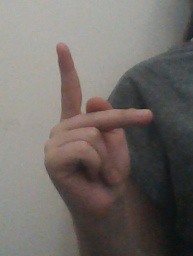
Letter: dha